Tambunan

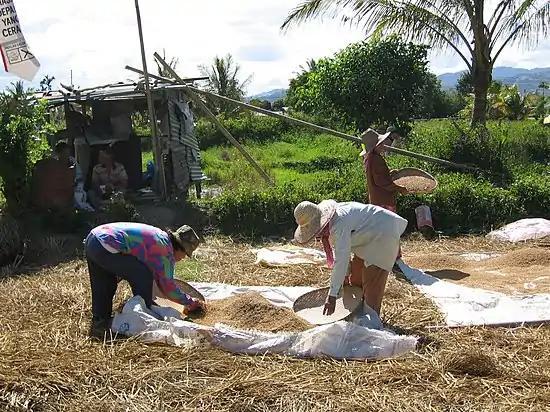
Workers in a paddy field in Kampung Tinompok (Tinompok Village).

Tambunan is an agricultural based district. Most of the citizen of Tambunan earn their living through the plantation of paddy, vegetables, fish farm, rubber plantation, palm oil plantation, working as public servant and so on.